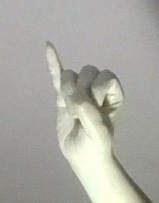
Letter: meem